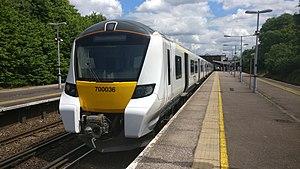
Thameslink est une concession ferroviaire britannique située dans la région de Londres. Elle comporte 225 km de lignes, et 50 gares selon un axe Nord-Sud entre Bedford et Brighton via Londres et l'Aéroport de Londres-Gatwick et, depuis 2018, entre Peterborough, Stevenage et Horsham via Londres et Londres-Gatwick par le tunnel de Snow Hill. C'est un secteur important de la banlieue londonienne qui joue le rôle d'un réseau express régional et dessert en outre les aéroports de Gatwick et de Luton. Le trafic annuel s'élève à environ 40 millions de voyageurs.